Kiron Skinner

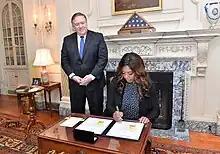
Secretary of State Mike Pompeo officiates the Swearing-In Ceremony for Dr. Kiron Skinner as Director of Policy Planning, September 2018.

Skinner served as a foreign policy surrogate for the George W. Bush presidential re-election campaign in 2004.